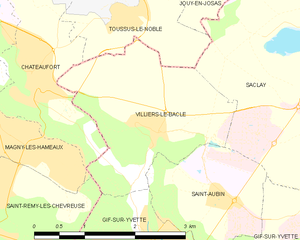
Carte des communes françaises Villiers-le-Bâcle